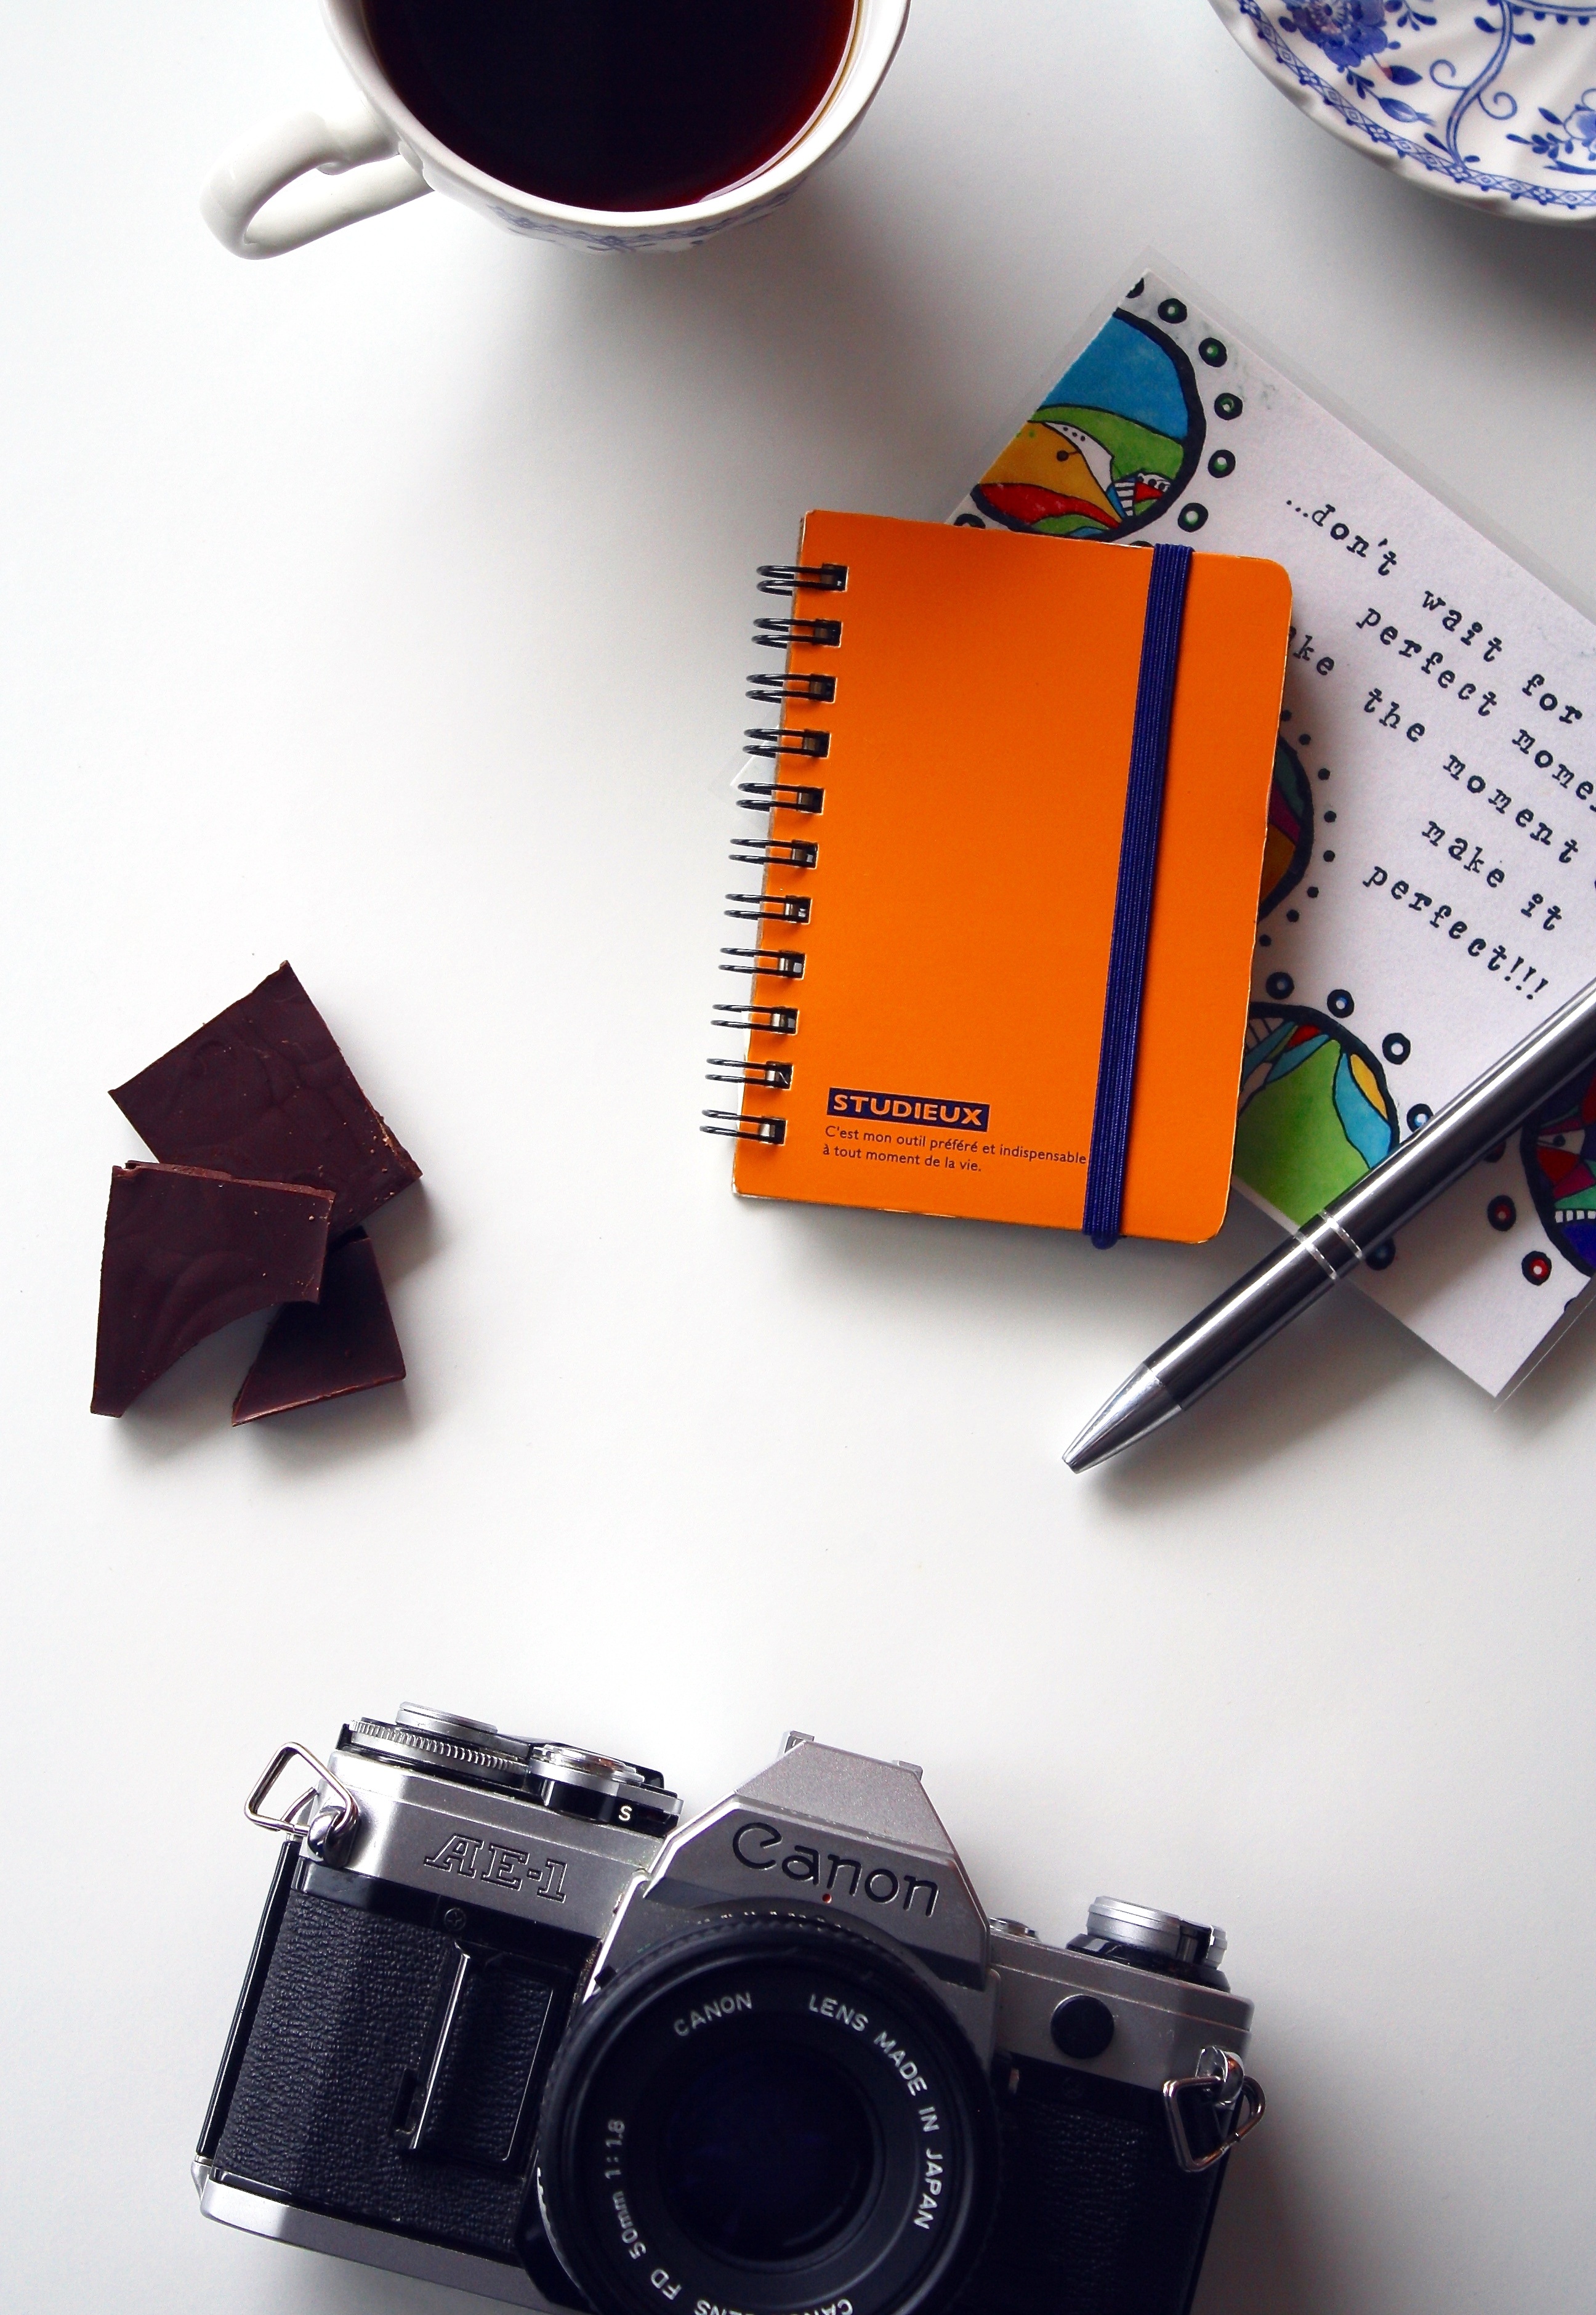
desk, coffee, camera, photography, photographer, pen, photo, notepad, lens, equipment, canon, studio, professional, chocolate, office space, research, brand, product, font, illustration, design, digital, inspiration, plan, camera lens, office desk, journalism, journalist, workplace, photographic, occupation, reporter, brainstorming